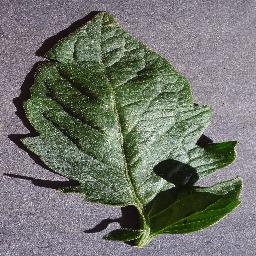
Label: Tomato___healthy